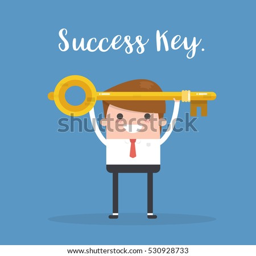
businessman or manager holds a golden key in his hand .